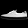
Label: Sneaker